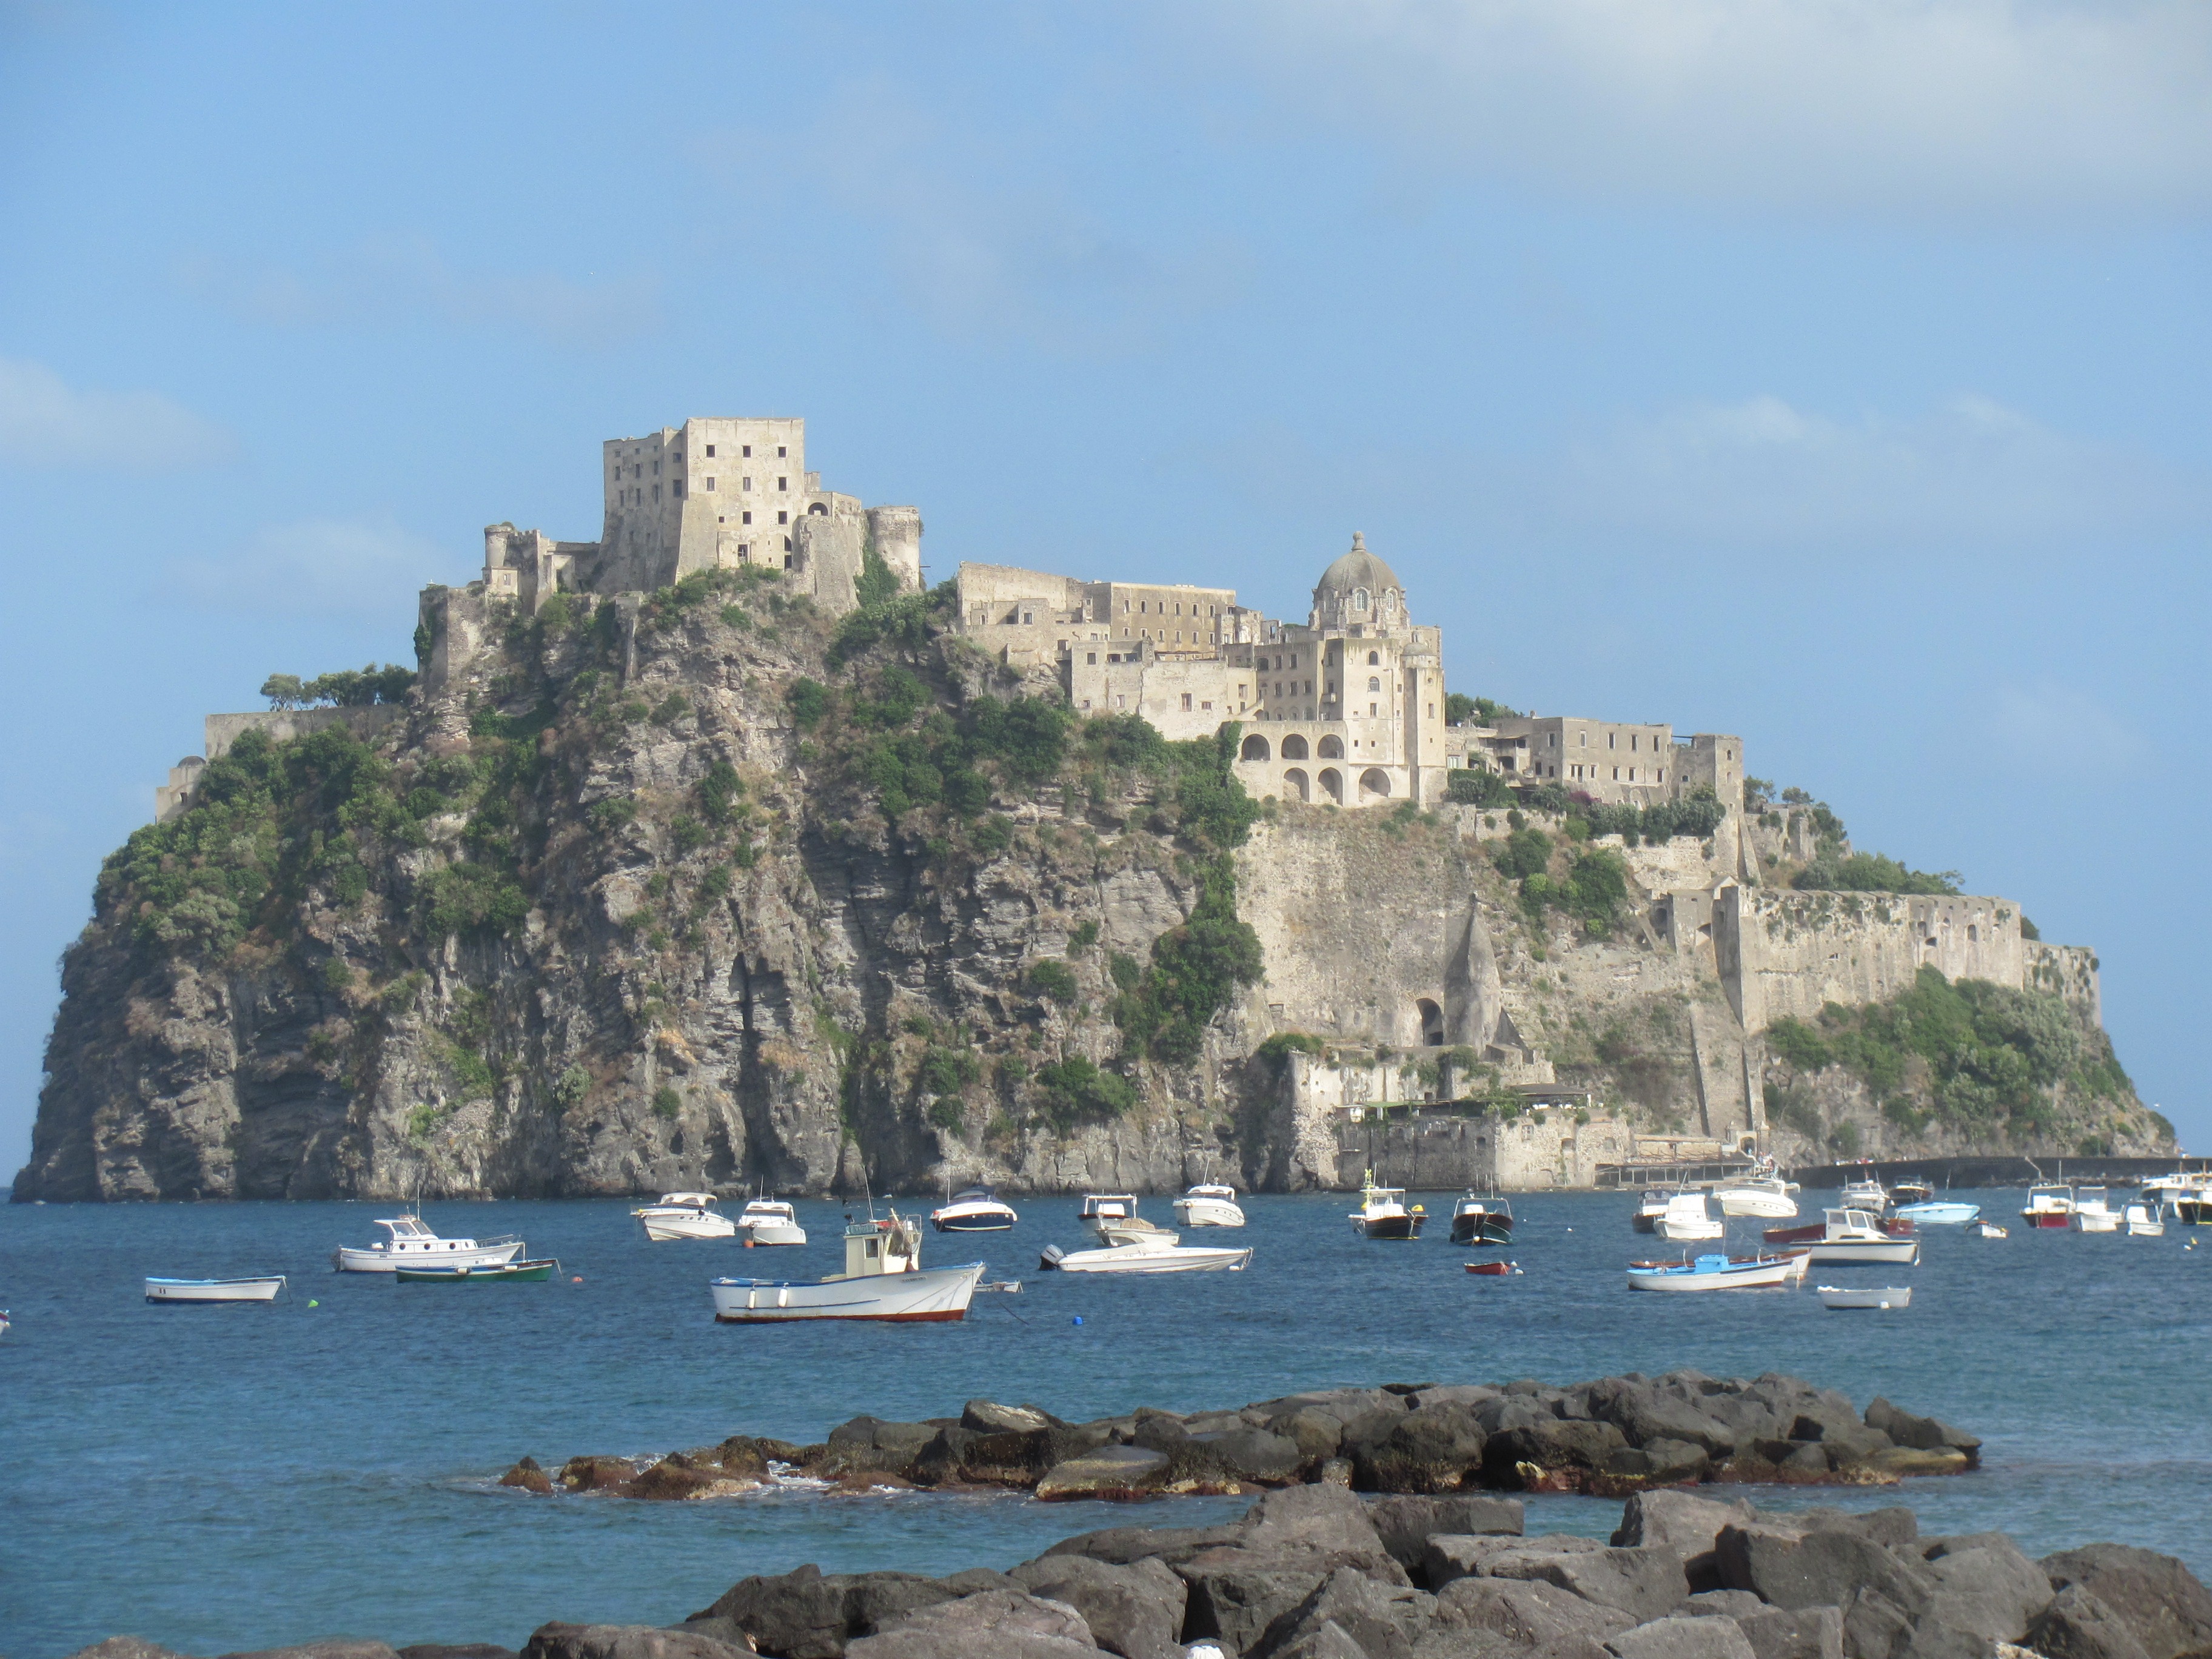
beach, sea, coast, rock, ocean, shore, vacation, cliff, cove, tower, bay, island, castle, italy, stack, tourism, terrain, isle, cape, islet, ischia